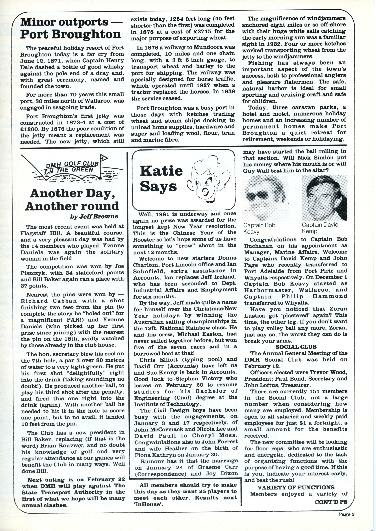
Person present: No